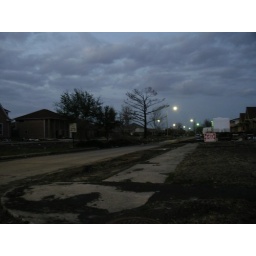
If you look close you can see the water line just below the roof on the house to the left.